Ansbach

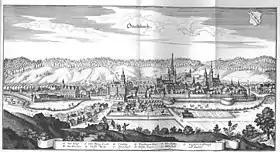
Ansbach in the 17th century

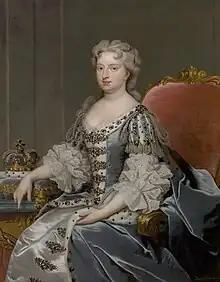
Caroline of Ansbach,

Ansbach is a city in the German state of Bavaria. It is the capital of the administrative region of Middle Franconia. Ansbach is southwest of Nuremberg and north of Munich, on the river Fränkische Rezat, a tributary of the river Main. In 2020, its population was 41,681.